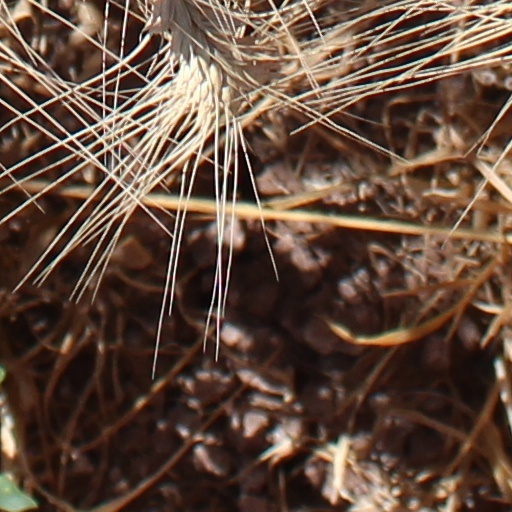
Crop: wheat